Republika Srpska

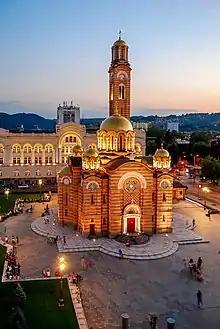
Cathedral of Christ the Saviour in Banja Luka

Since 2001, Republika Srpska has initiated significant reforms in the sector of the tax system, which lowered the tax burden to 28.6%, one of the lowest in the region. The 10% rate of capital gains tax and income tax are among the lowest in Europe. VAT has been introduced in 2006. These tax advantages have led to some companies moving their business to Republika Srpska from the other entity.